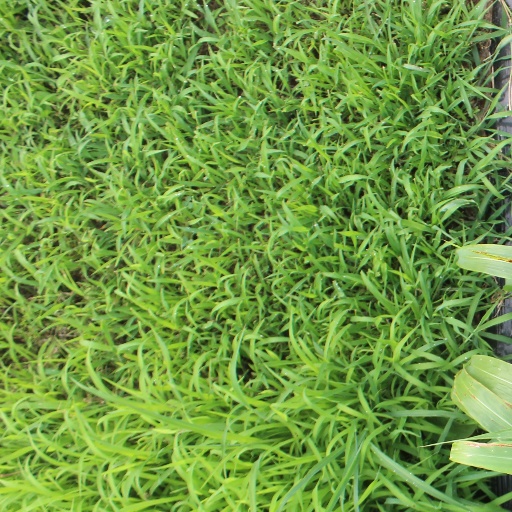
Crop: sorghum